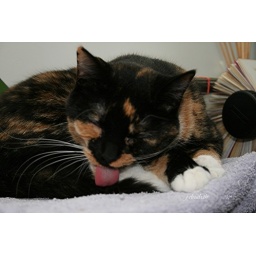
Poquita in her new spot on the shelf above my desk in the office.